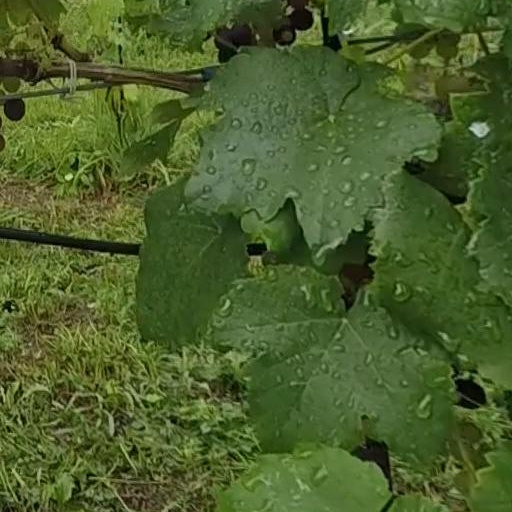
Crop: grape